Jochem Kamphuis

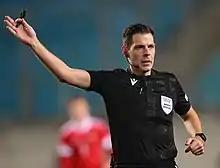
Kamphuis in 2021

Jochem Kamphuis (born 11 April 1986) is a Dutch football referee who officiates in the Eredivisie. He has been a FIFA referee since 2020, and is ranked as a UEFA third category referee.